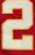
Number: 2